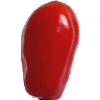
Label: Tomato 2